Early life of Jan Smuts

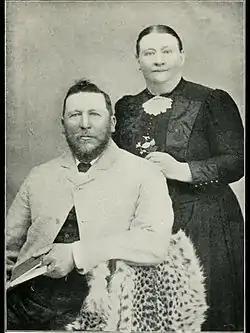
Jacobus and Catharina Smuts, 1893

The Smuts family were traditional Afrikaner farmers. As such, questions of property and family affairs were extensively governed by custom. Custom dictated that it was upon the first son that family expectations fell; the family would strive, so far as their means allowed, to provide him with the best possible education with the goal of paving the way for his entry into one of the professions. As for the others, they would be put to work on the farm, while at the same time receiving a rudimentary home education. As the second son this was to be Jan's role. While he remained at the farm, his elder brother, Michiel, was sent to begin his schooling in Riebeek West, destined, like his uncle Boudewyn, for a future as a predikant in the Dutch Reformed Church.